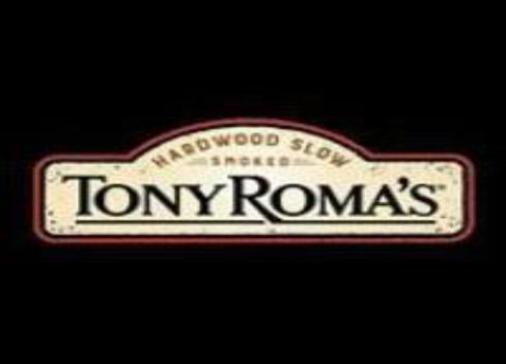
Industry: Food